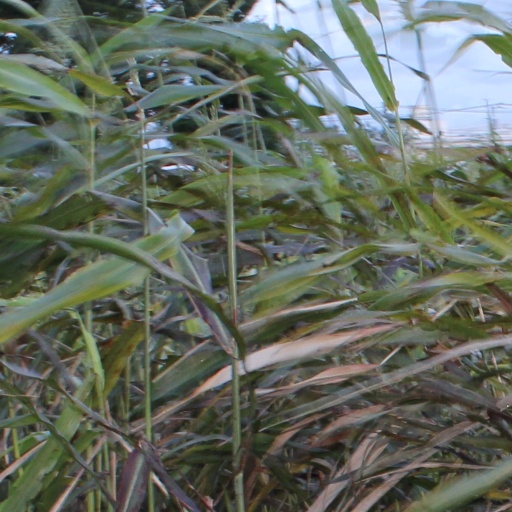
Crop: sorghum